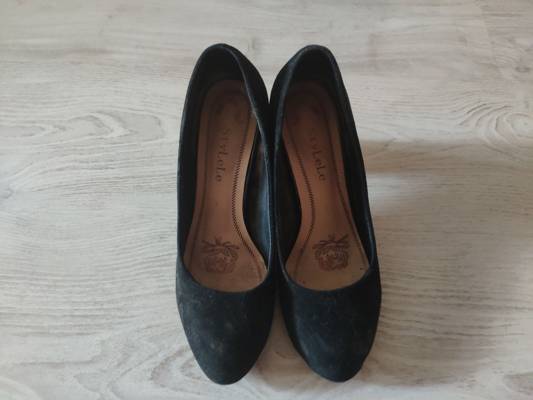
Waste category: shoes